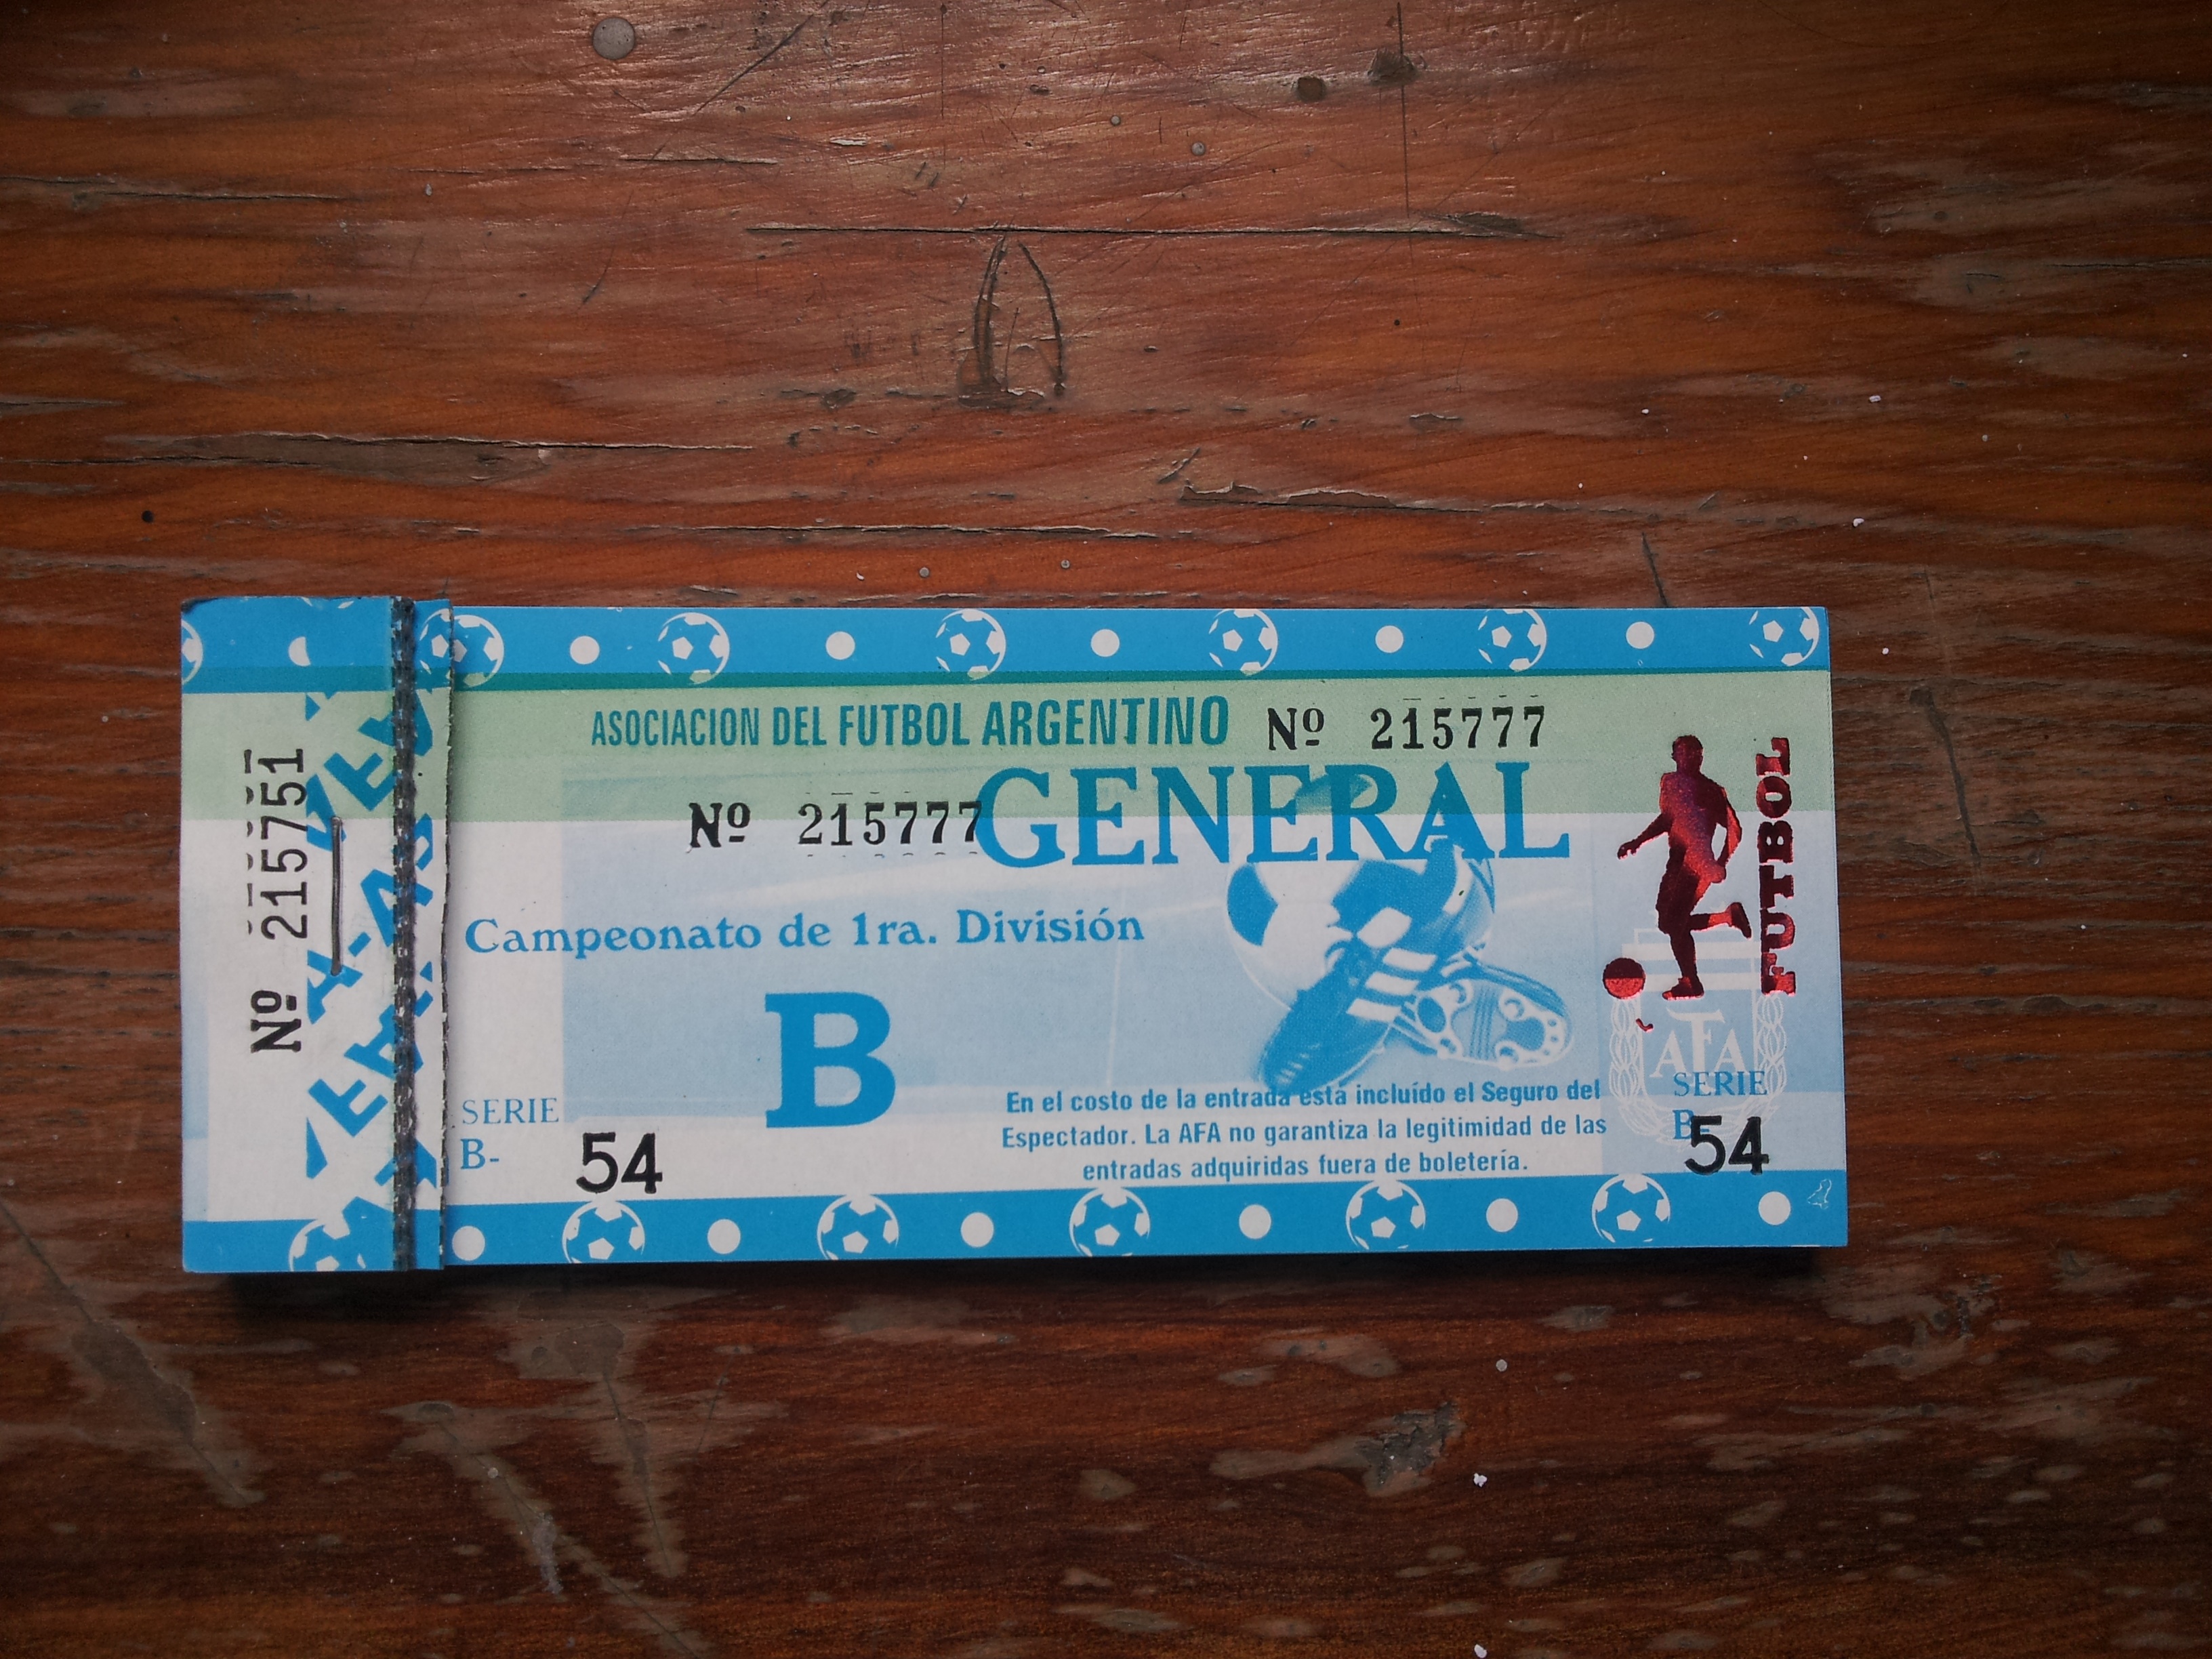
technology, number, advertising, sign, signage, personal computer hardware, vehicle registration plate